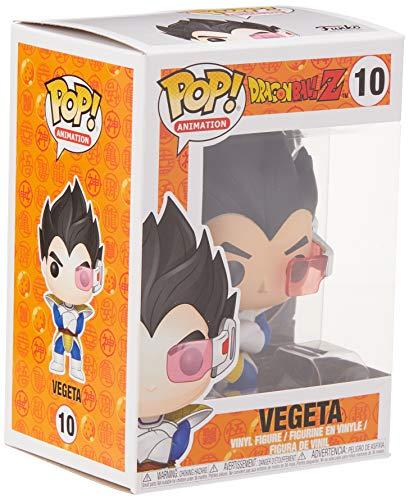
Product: Funko POP! Anime: Dragonball Z Vegeta Action Figure
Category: Toys & Games | Toy Figures & Playsets | Action Figures
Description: Dragon ball Z POP.
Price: $9.97